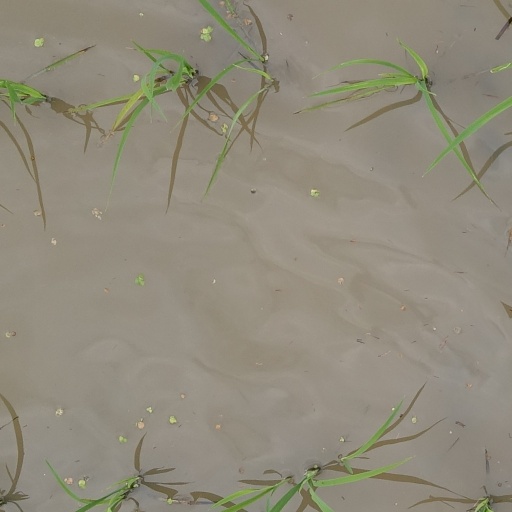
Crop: rice